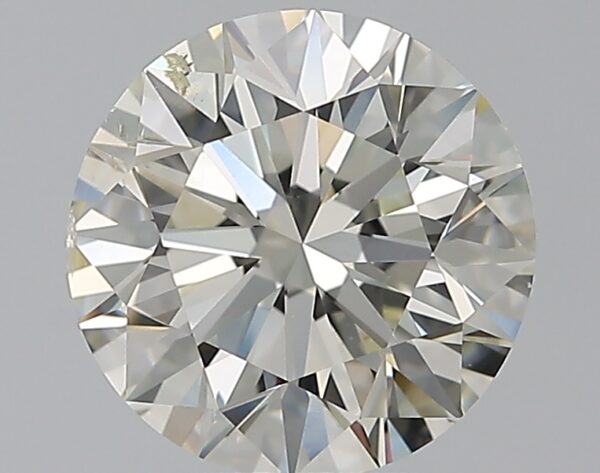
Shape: round
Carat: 2.9
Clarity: SI2
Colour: K
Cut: EX
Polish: EX
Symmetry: EX
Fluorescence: N
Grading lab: GIA
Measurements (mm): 9.03 x 9.09 x 5.68